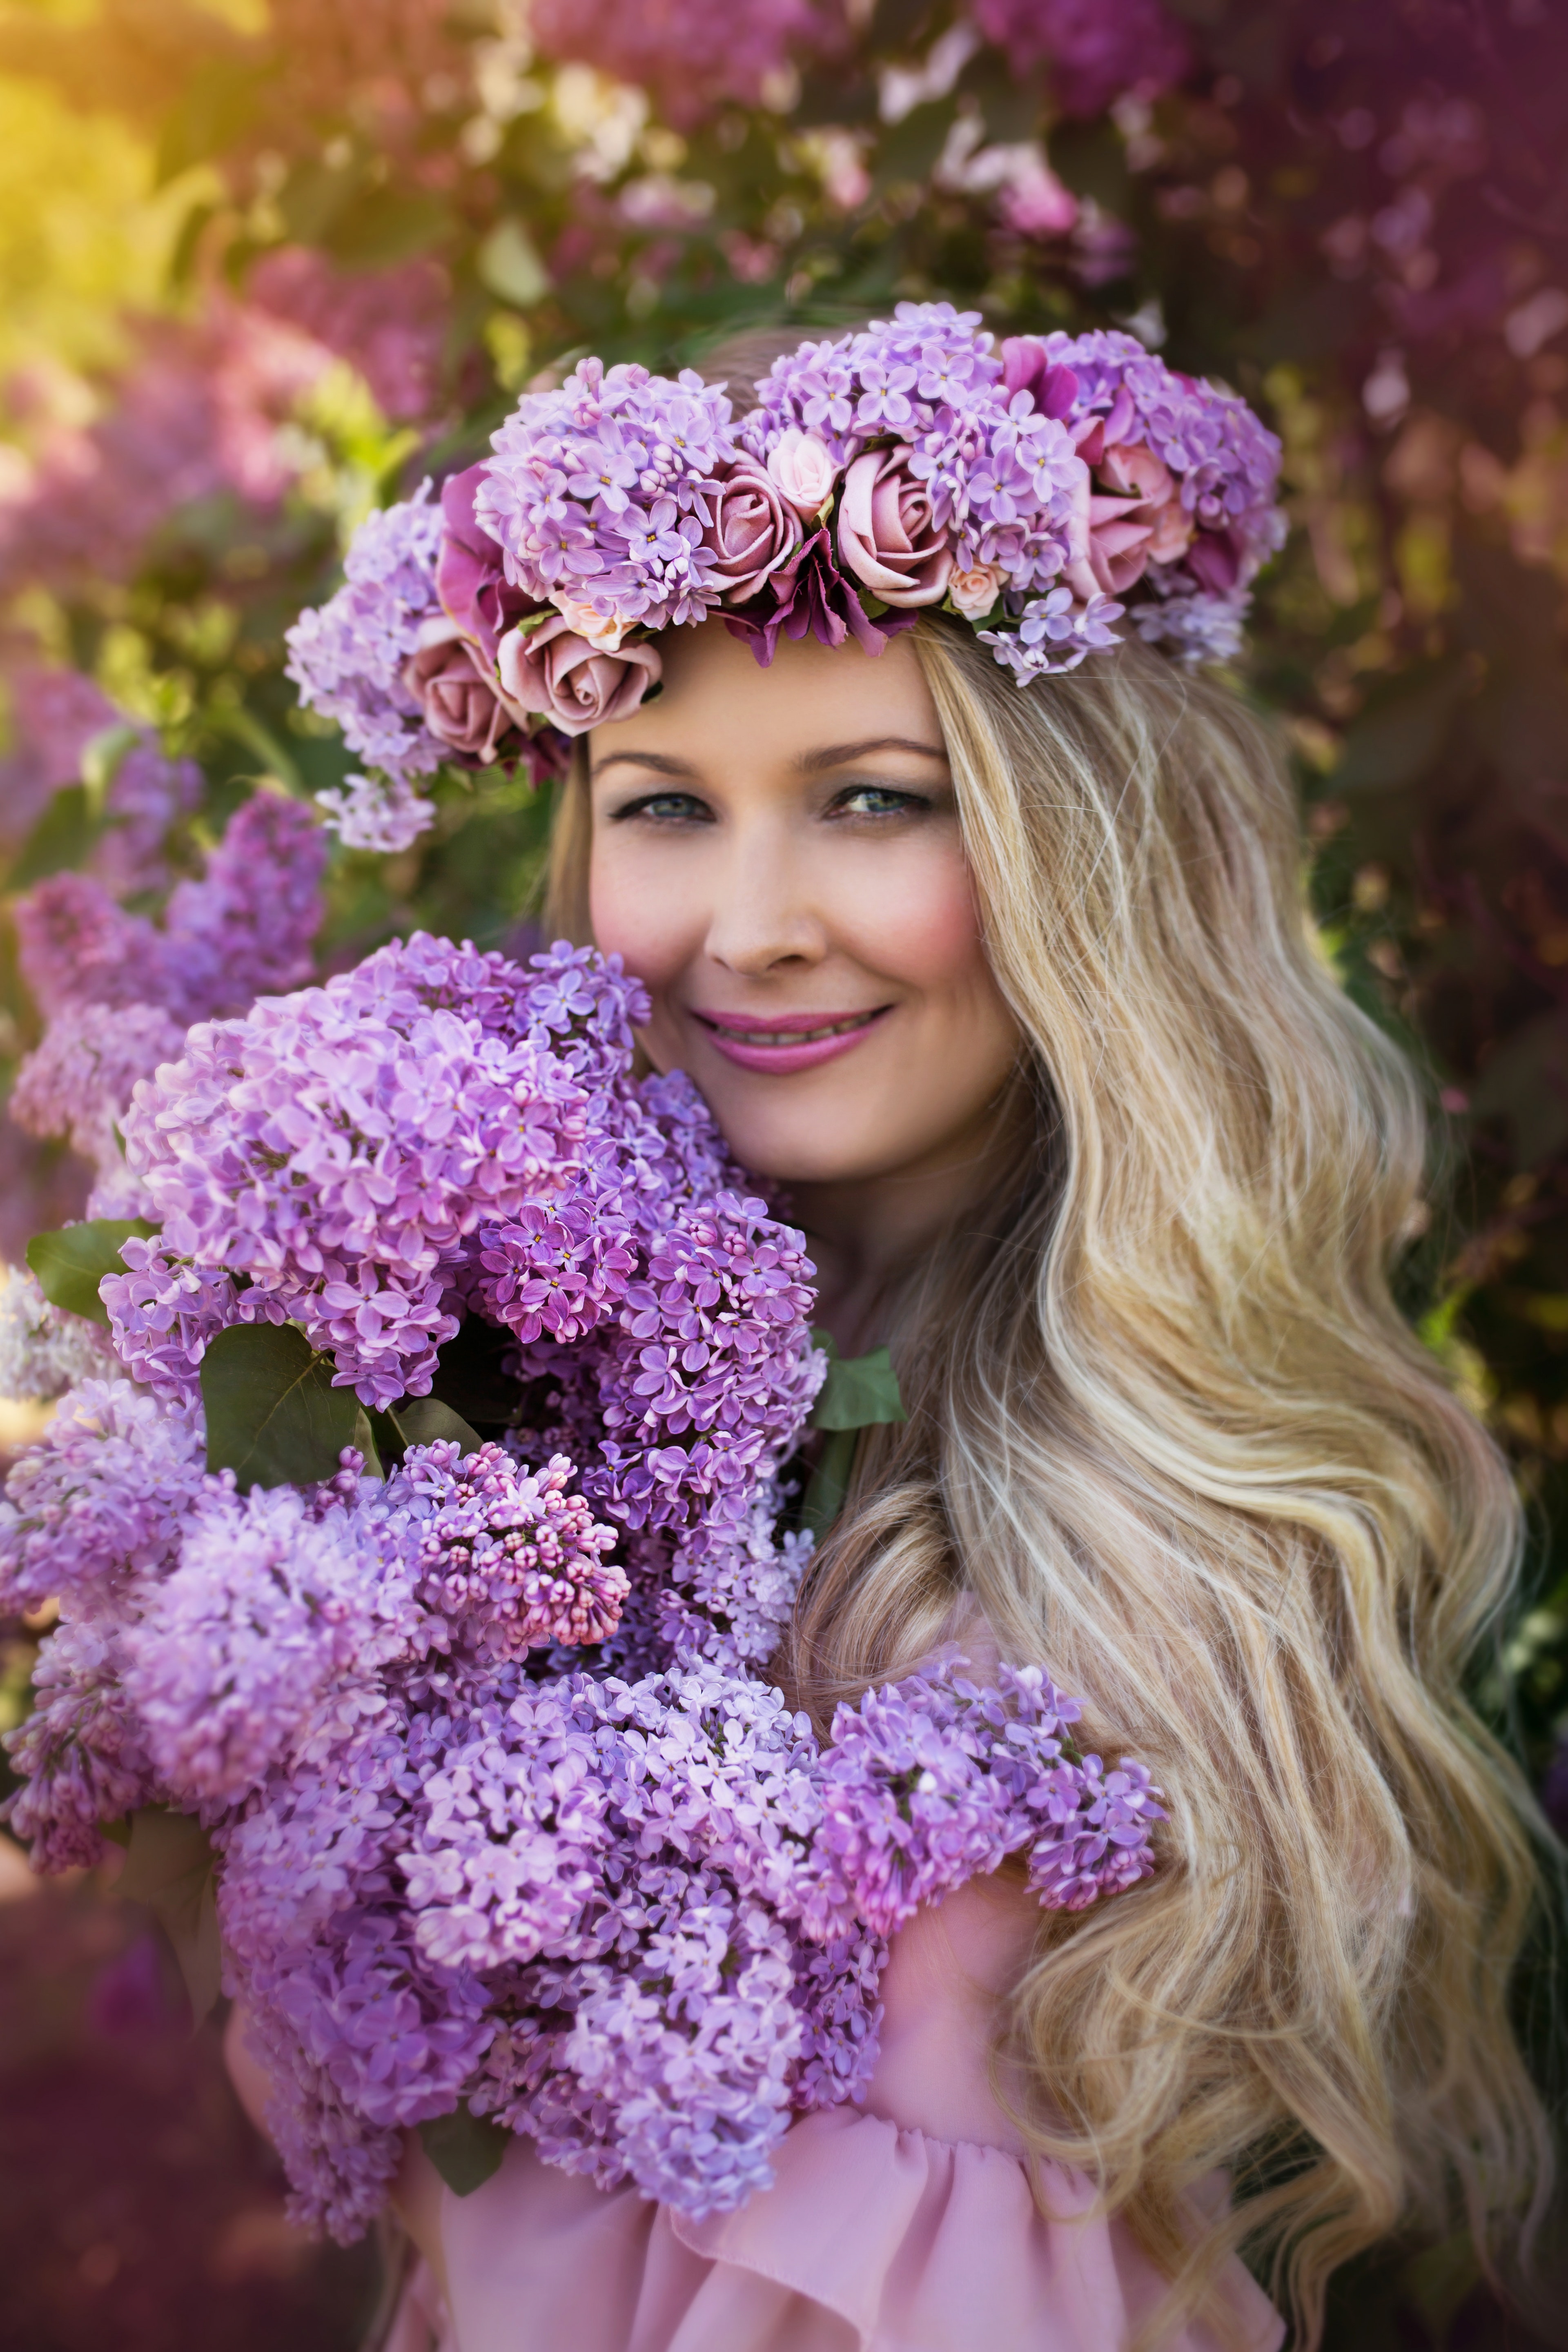
purple, lilac, flower, lavender, violet, beauty, lady, plant, pink, spring, botany, eye, bouquet, headgear, photo shoot, floral design, dress, flower arranging, smile, floristry, petal, photography, long hair, cut flowers, brown hair, fashion accessory, portrait photography, annual plant, hydrangea